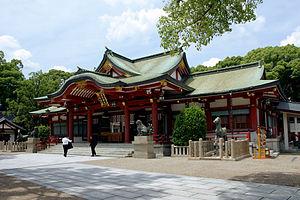
Le Nishinomiya-jinja est un sanctuaire shinto situé à Nishinomiya dans la préfecture de Hyōgo au Japon. Il s'agit du sanctuaire principal de la secte shinto Ebisu qui passe pour en posséder environ 3 500. Les habitants de Nishinomiya appellent le sanctuaire « Ebessan ». Il est célèbre pour son festival Tōka Ebisu organisé tous les 10 janvier. La course du « chanceux » est particulière à ce festival. Depuis l'époque d'Edo, les participants se réunissent devant la porte principale du sanctuaire avant 6 h le 10 janvier. À 6 h, le tambour du Nishinomiya-jinja se fait entendre, les portes sont ouvertes et la foule s'élance à 230 m du bâtiment principal. Les trois premiers arrivants reçoivent le titre de « chanceux » et de ces trois le champion est connu sous le nom de « plus chanceux ». La course attire plus de 6 000 participants.
Nishinomiya est une ville de la préfecture de Hyōgo au Japon.